Jordyn Woods

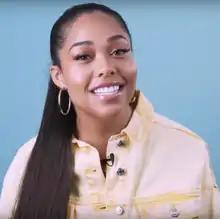
Woods in 2019

Jordyn Woods (born September 23, 1997) is an American socialite. She is known for appearing in the reality television show "Life of Kylie".